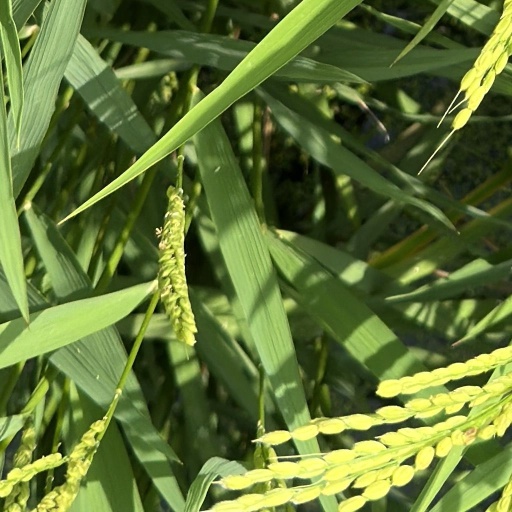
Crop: rice